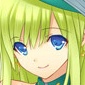
Portrait style: Anime Portrait